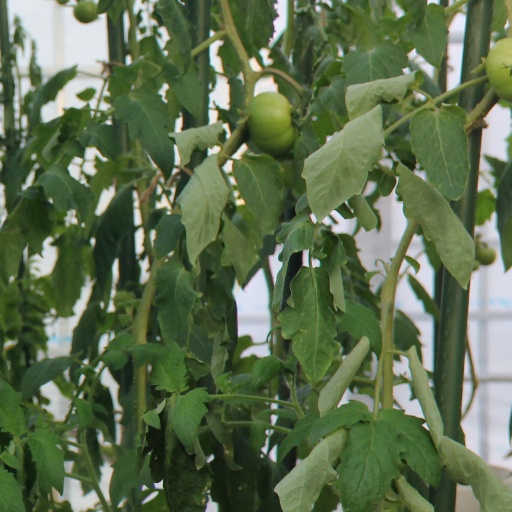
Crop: tomato